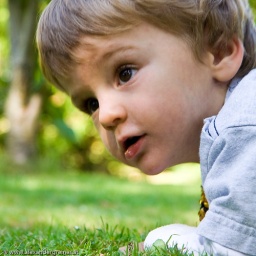
young boy playing in the grass